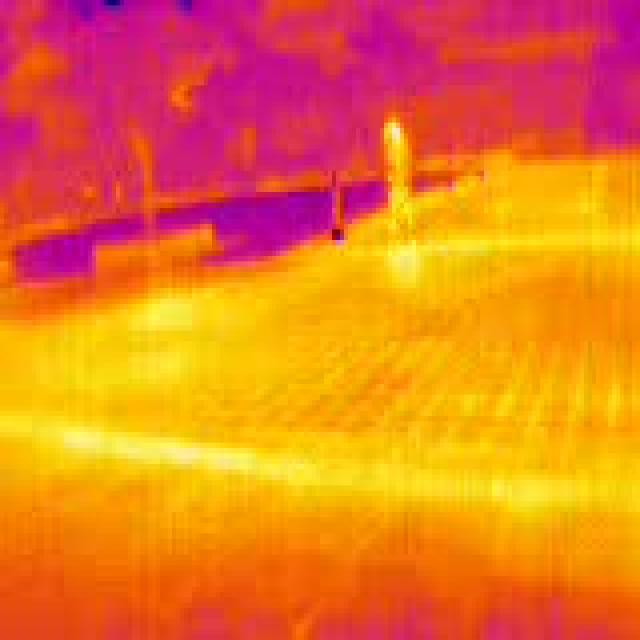
Detected objects:
label: person